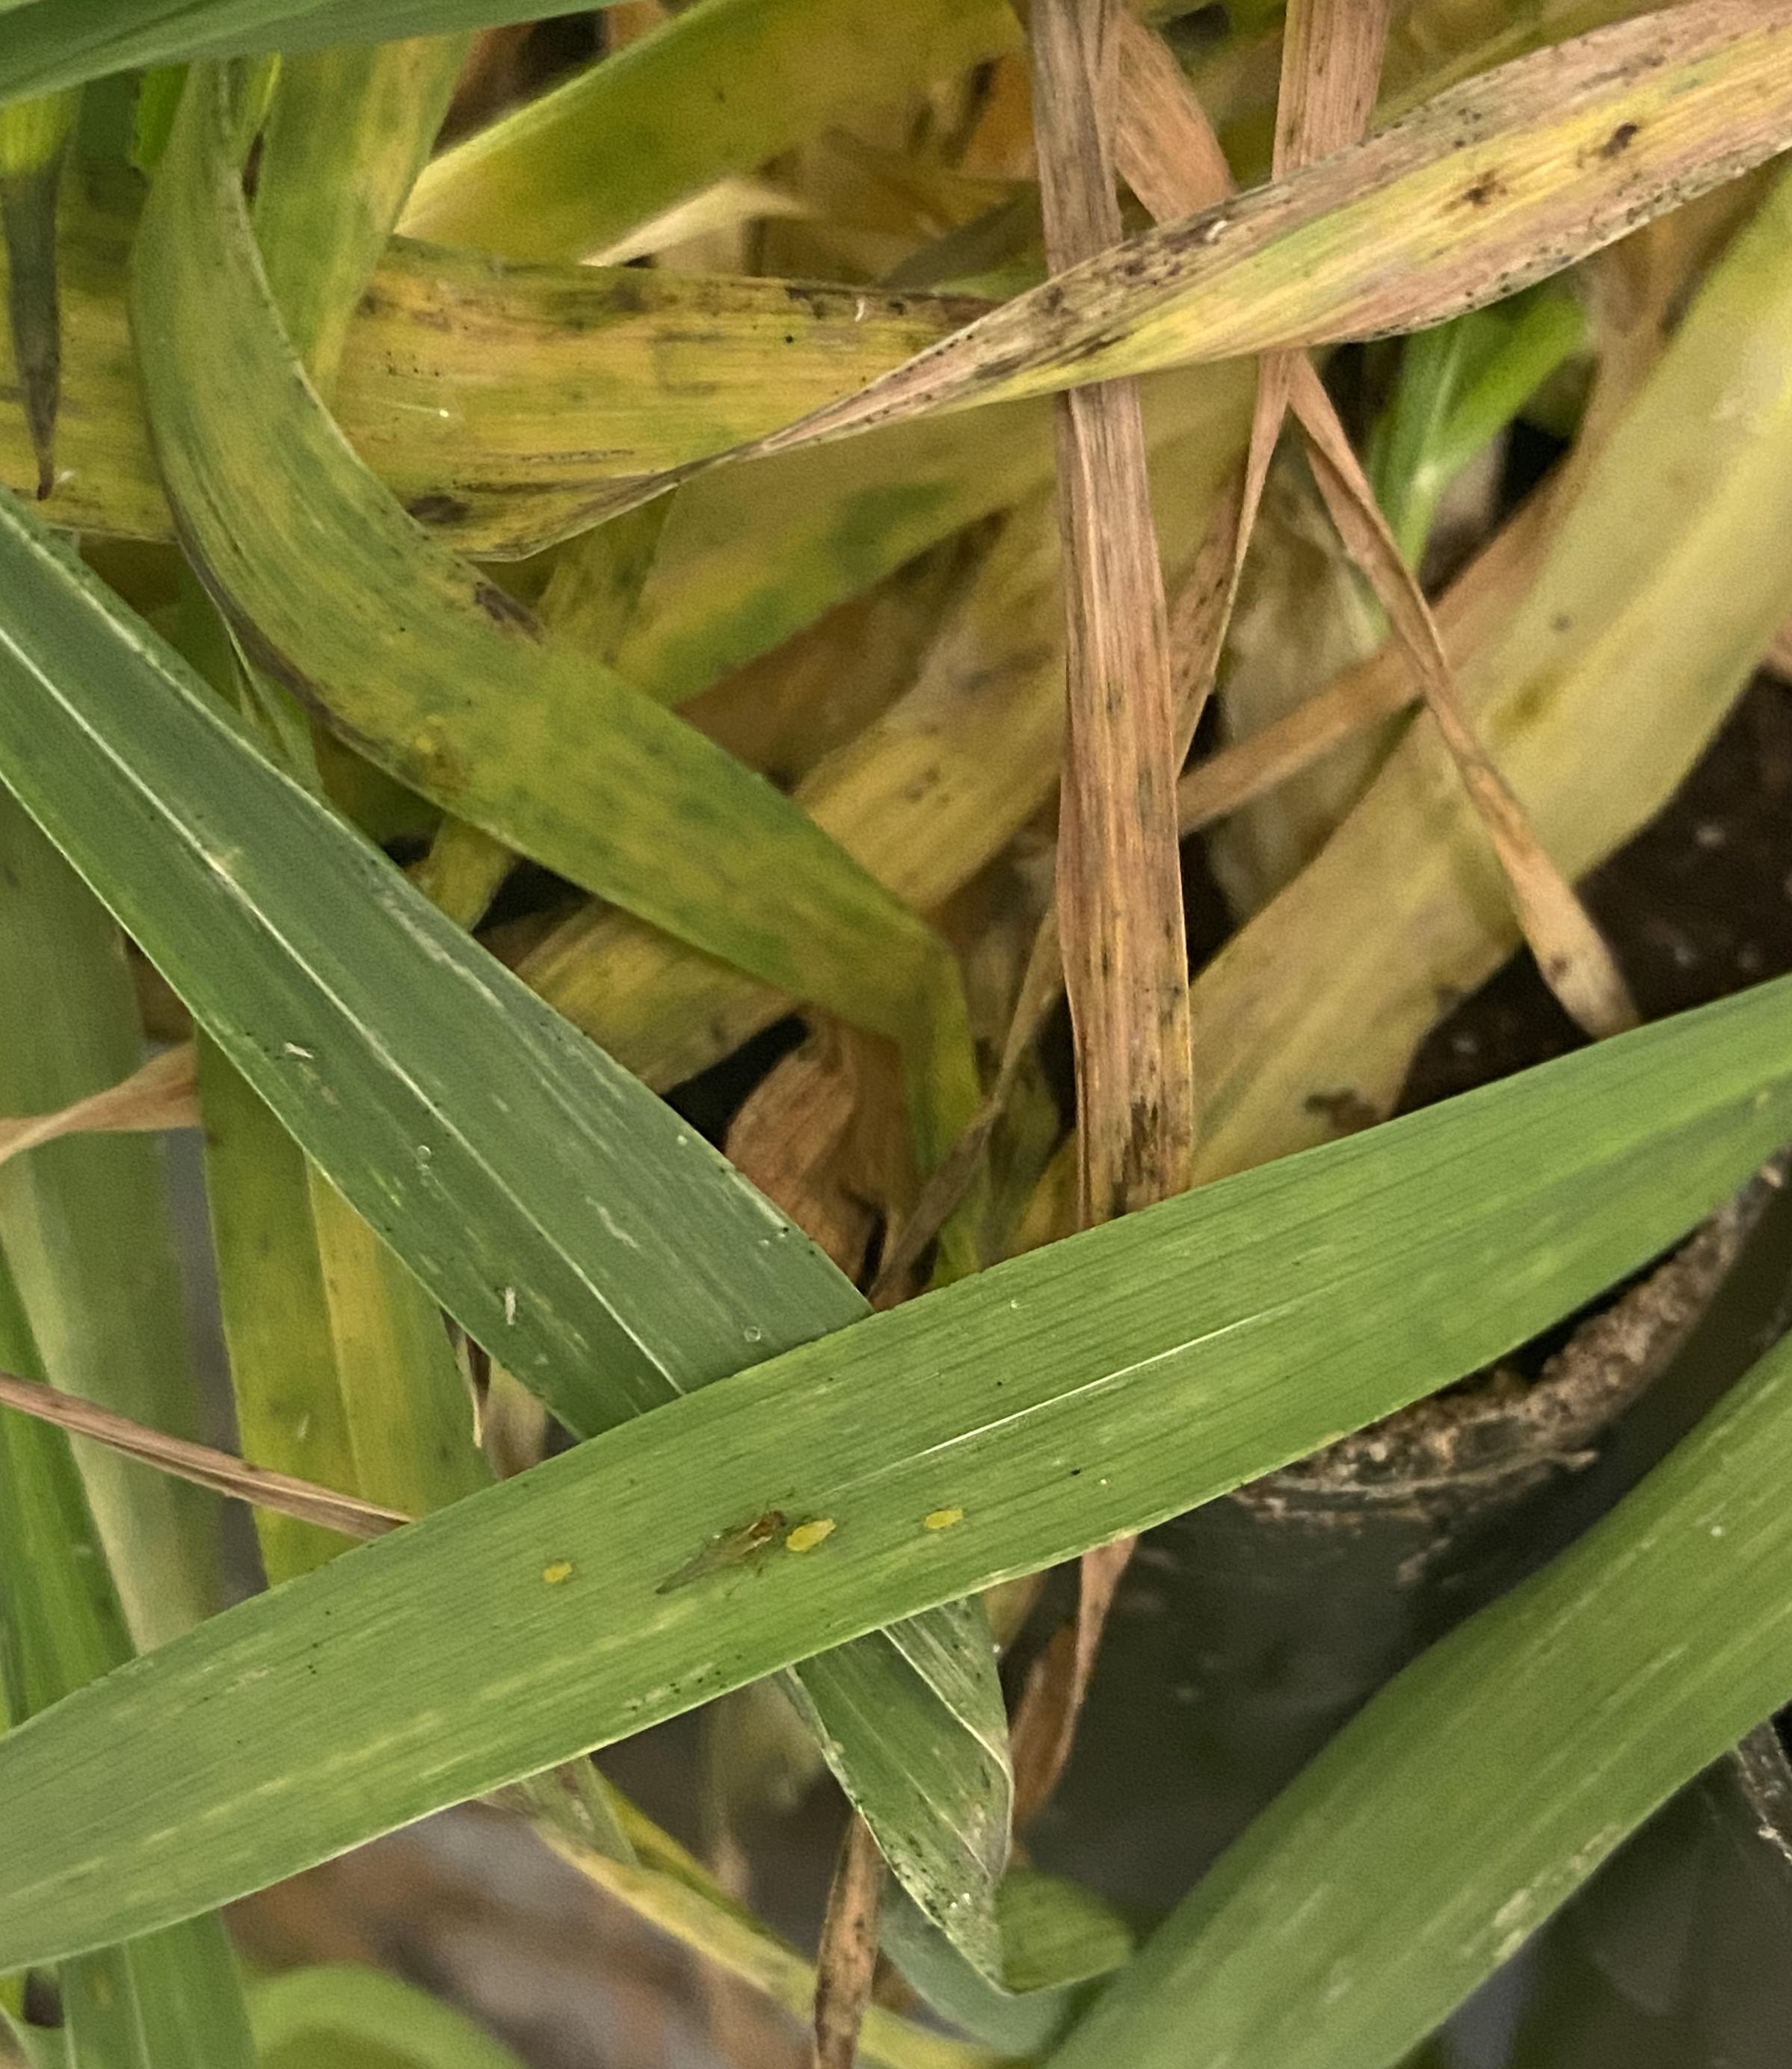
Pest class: cereal_grass_aphid